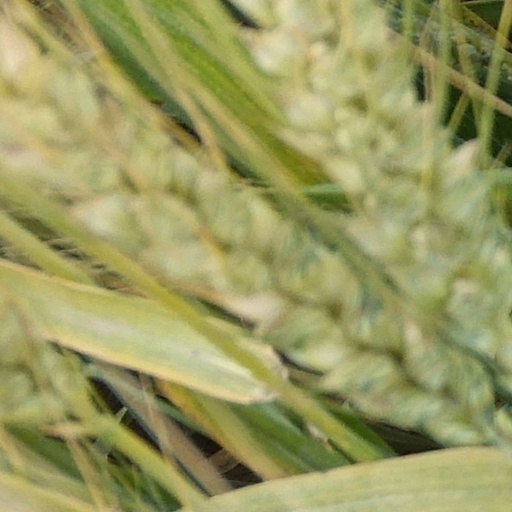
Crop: wheat